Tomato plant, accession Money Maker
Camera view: vertical (180 deg); turntable rotation: 240 degrees
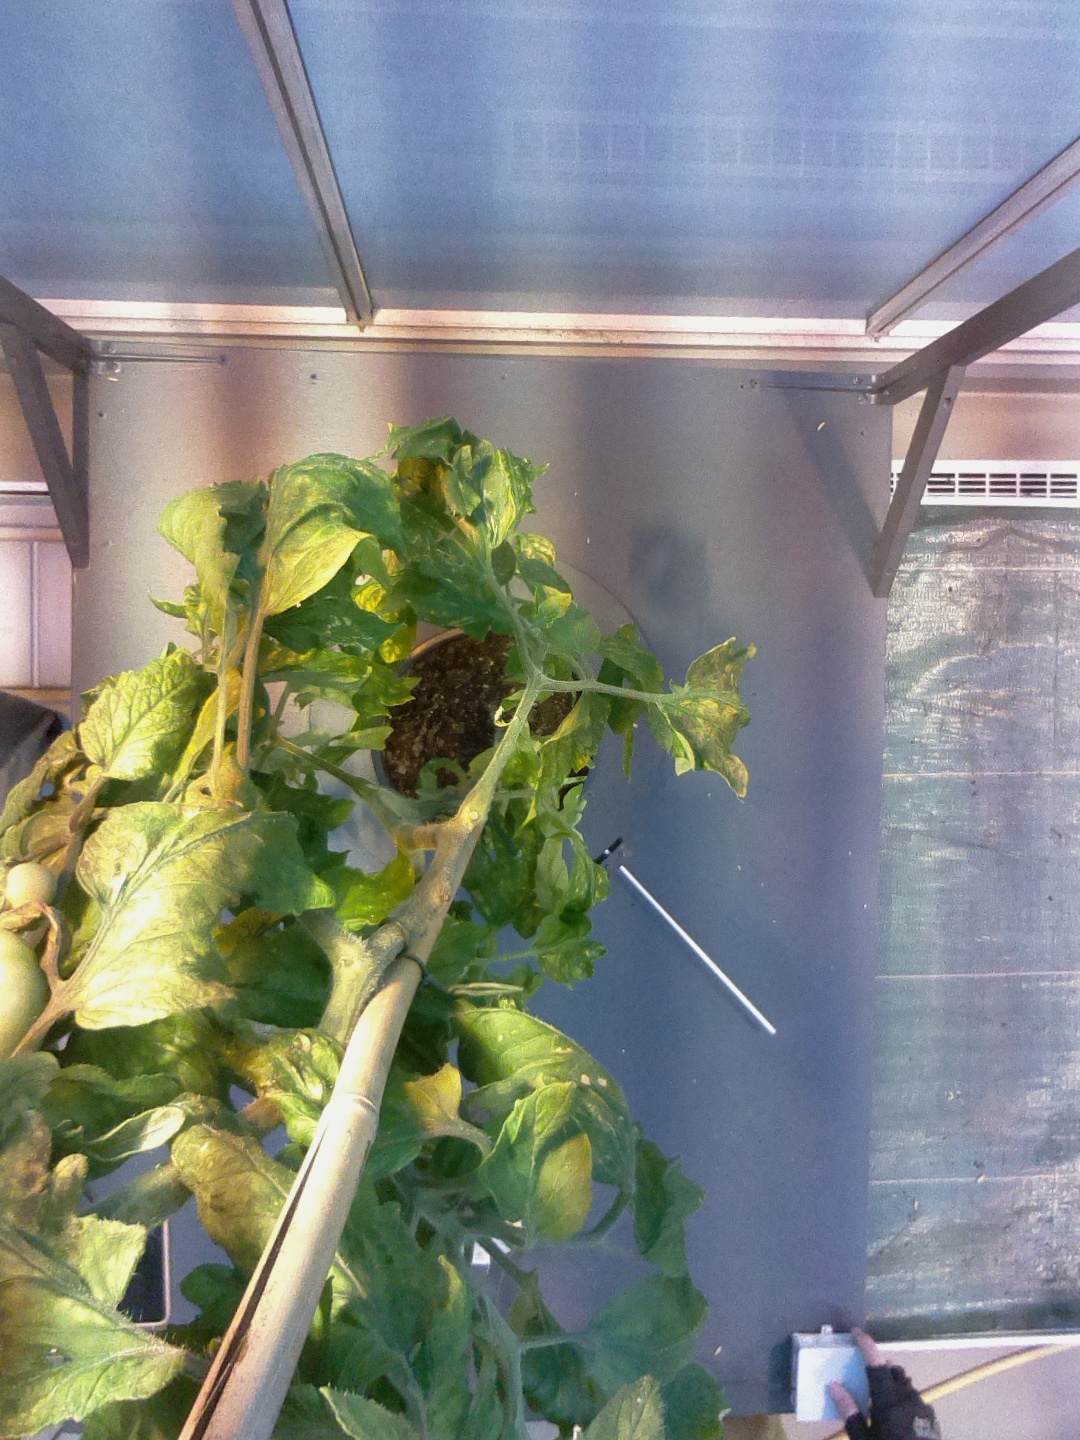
BBCH growth stage 76: 60%-70% of final fruit size